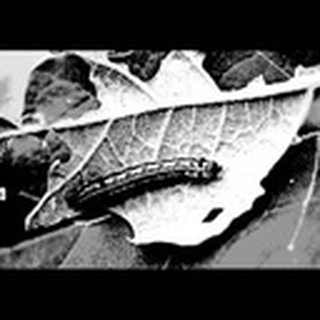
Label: cotton_army_worm